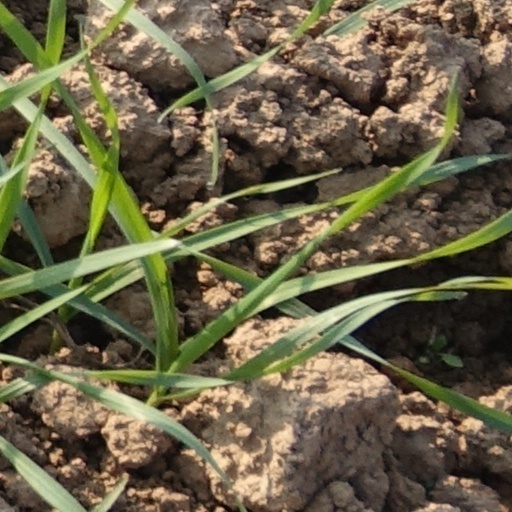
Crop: wheat